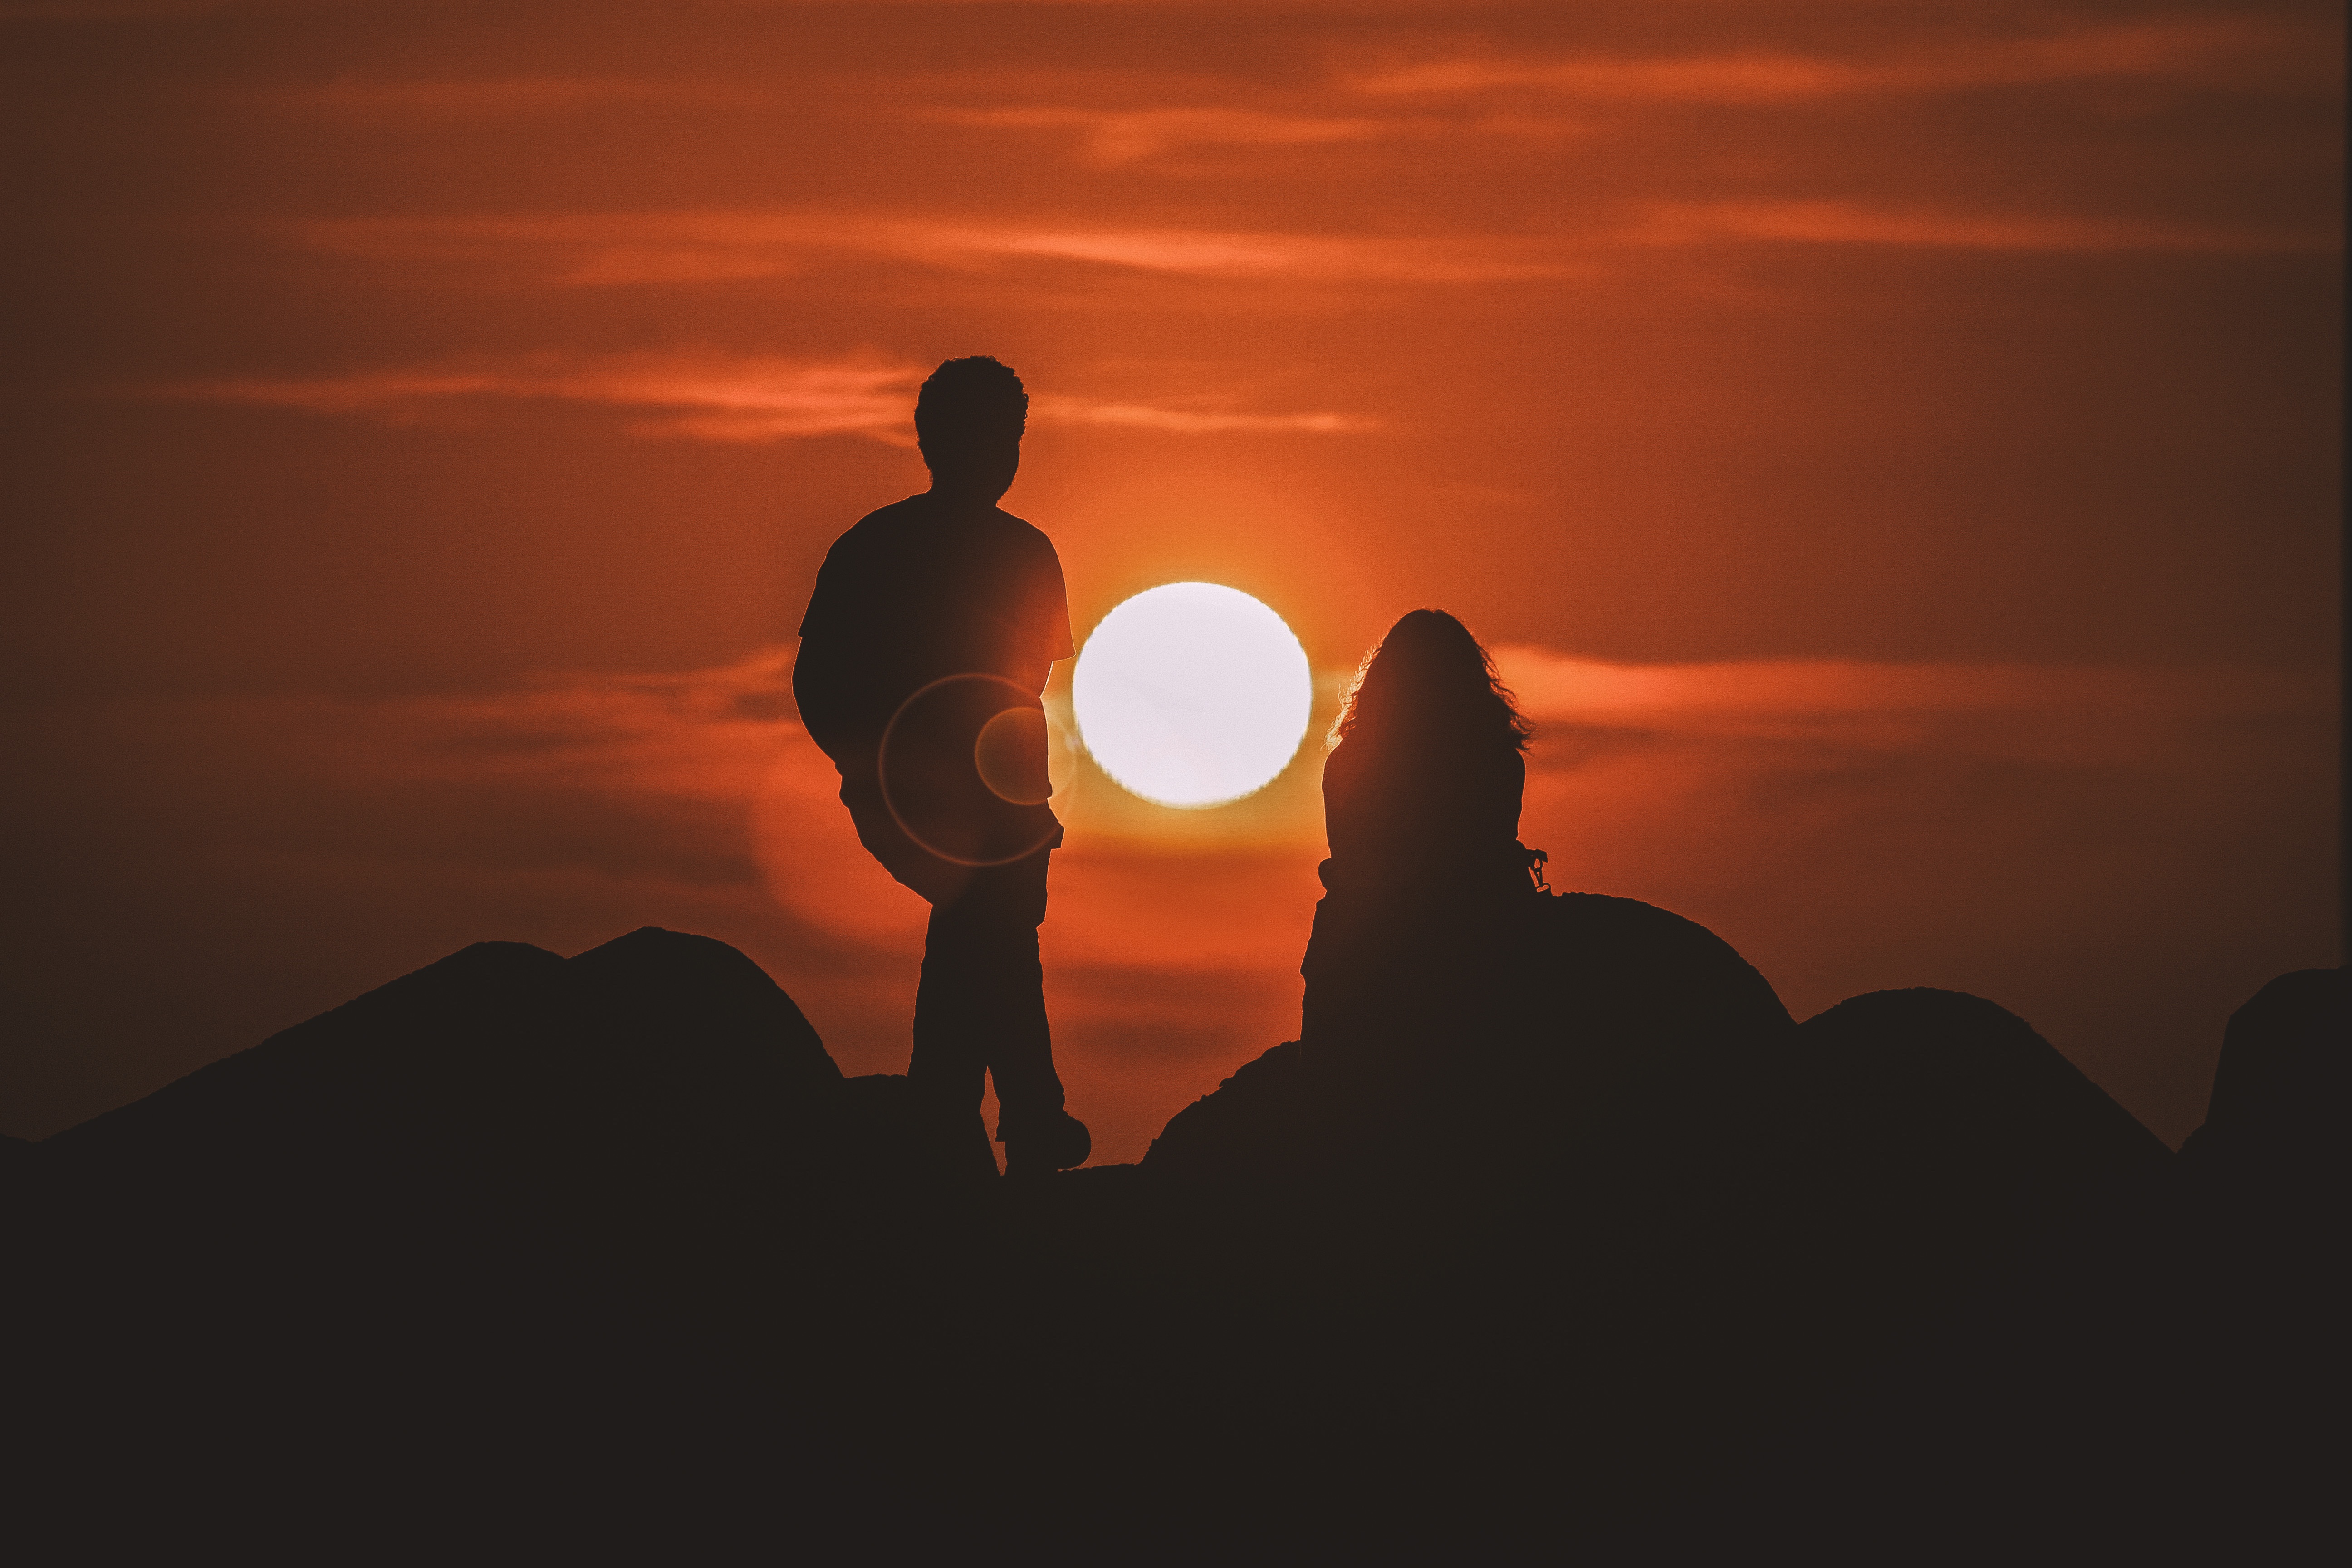
horizon, silhouette, sunrise, sunset, sunlight, morning, dawn, dusk, evening